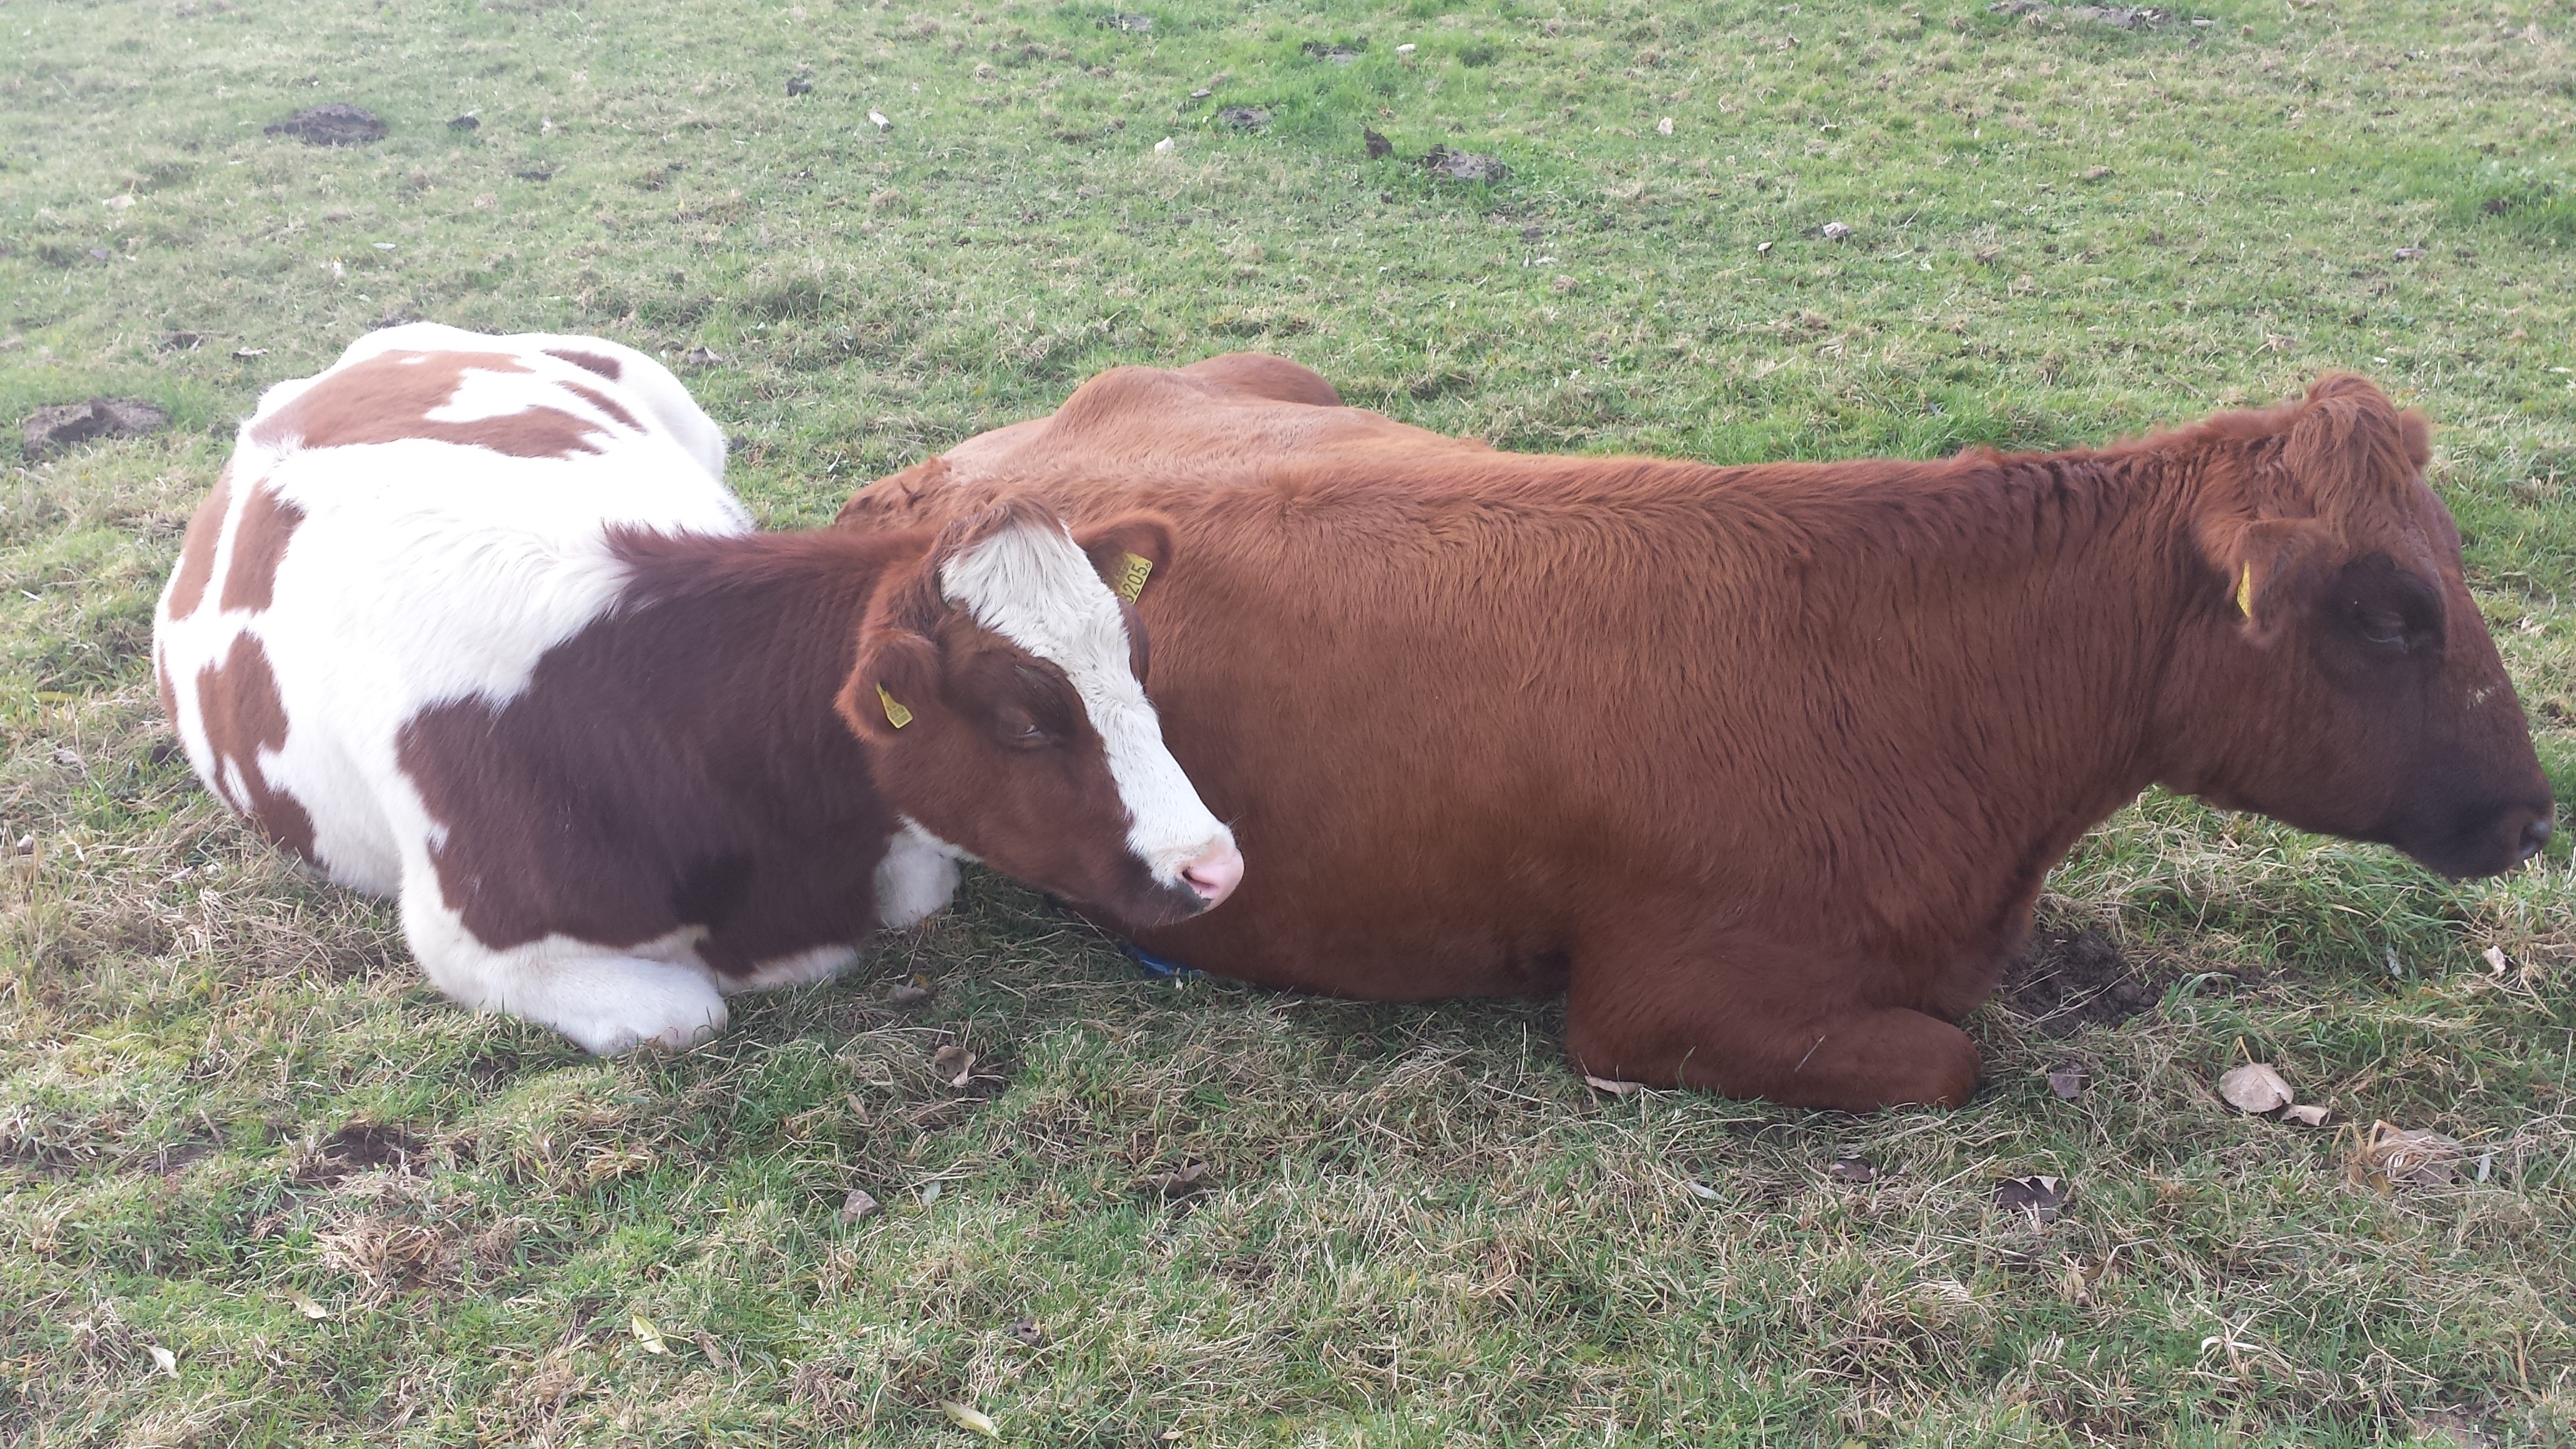
animals, vertebrate, mammal, bovine, livestock, dairy cow, cow goat family, pasture, snout, grass, calf, plant, fawn, fodder